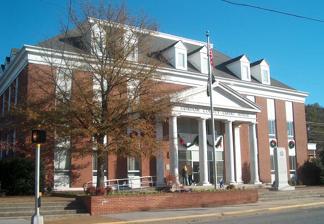
Building: Calhoun Downtown Historic District
Country: United States of America
Year built: 1877
Historic district in Georgia, United States United States historic place Calhoun Downtown Historic District U.S. National Register of Historic Places Gordon County Courthouse Show map of Georgia Show map of the United States Location Jct. of Court and Wall Sts., Calhoun, Georgia Coordinates 34°30′09″N 84°57′05″W / 34.50250°N 84.95139°W / 34.50250; -84.95139 Area 22 acres (8.9 ha) Built 1877 Architect William F. Cann, others Architectural style Late 19th And 20th Century Revivals, Italianate NRHP reference No. 11000332 Added to NRHP June 8, 2011 The Calhoun Downtown Historic District in Calhoun, Georgia is a 22 acres (8.9 ha) area which was listed on the National Register of Historic Places in 2011. The district includes 44 contributing buildings and 12 non-contributing ones. It includes works by architect William F. Cann and others. In the Great Locomotive Chase , the train stopped here. It includes: old U.S. Post Office building, which in 2011 was serving as the Calhoun police station Gordon County Courthouse (1962) References